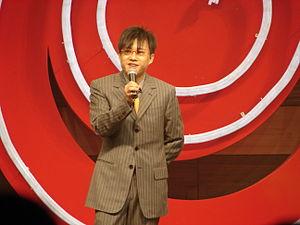
Albert Leung en anglais, Lin Xi en mandarin ou lam zik en cantonais, né le 7 décembre 1961 à Hong Kong, est un célèbre parolier hongkongais, qui a notamment écrit pour Andy Lau, Faye Wong, Miriam Yeung et bien d'autres célébrités de la pop hongkongaise.